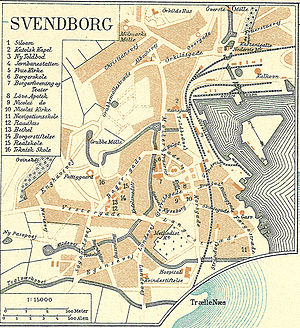
Svendborg / Historie / Den tidlige industrialisering (1848 - 1900)
Svendborg omkring år 1900
Kort over Odense Amt
Svendborg er en dansk havne- og søfartsby på det sydlige Fyn. Med 27.068 indbyggere er det Fyns næststørste by efter Odense. Svendborg er hovedby i Svendborg Kommune og hører til Region Syddanmark. Svendborg er en gammel købstad og har selv i moderne tid bevaret sin ældre bykerne med smalle gader, torve og gårdmiljøer. Byen blev grundlagt i 1200-tallet og fejrede i 2003 sin 750-års fødselsdag.